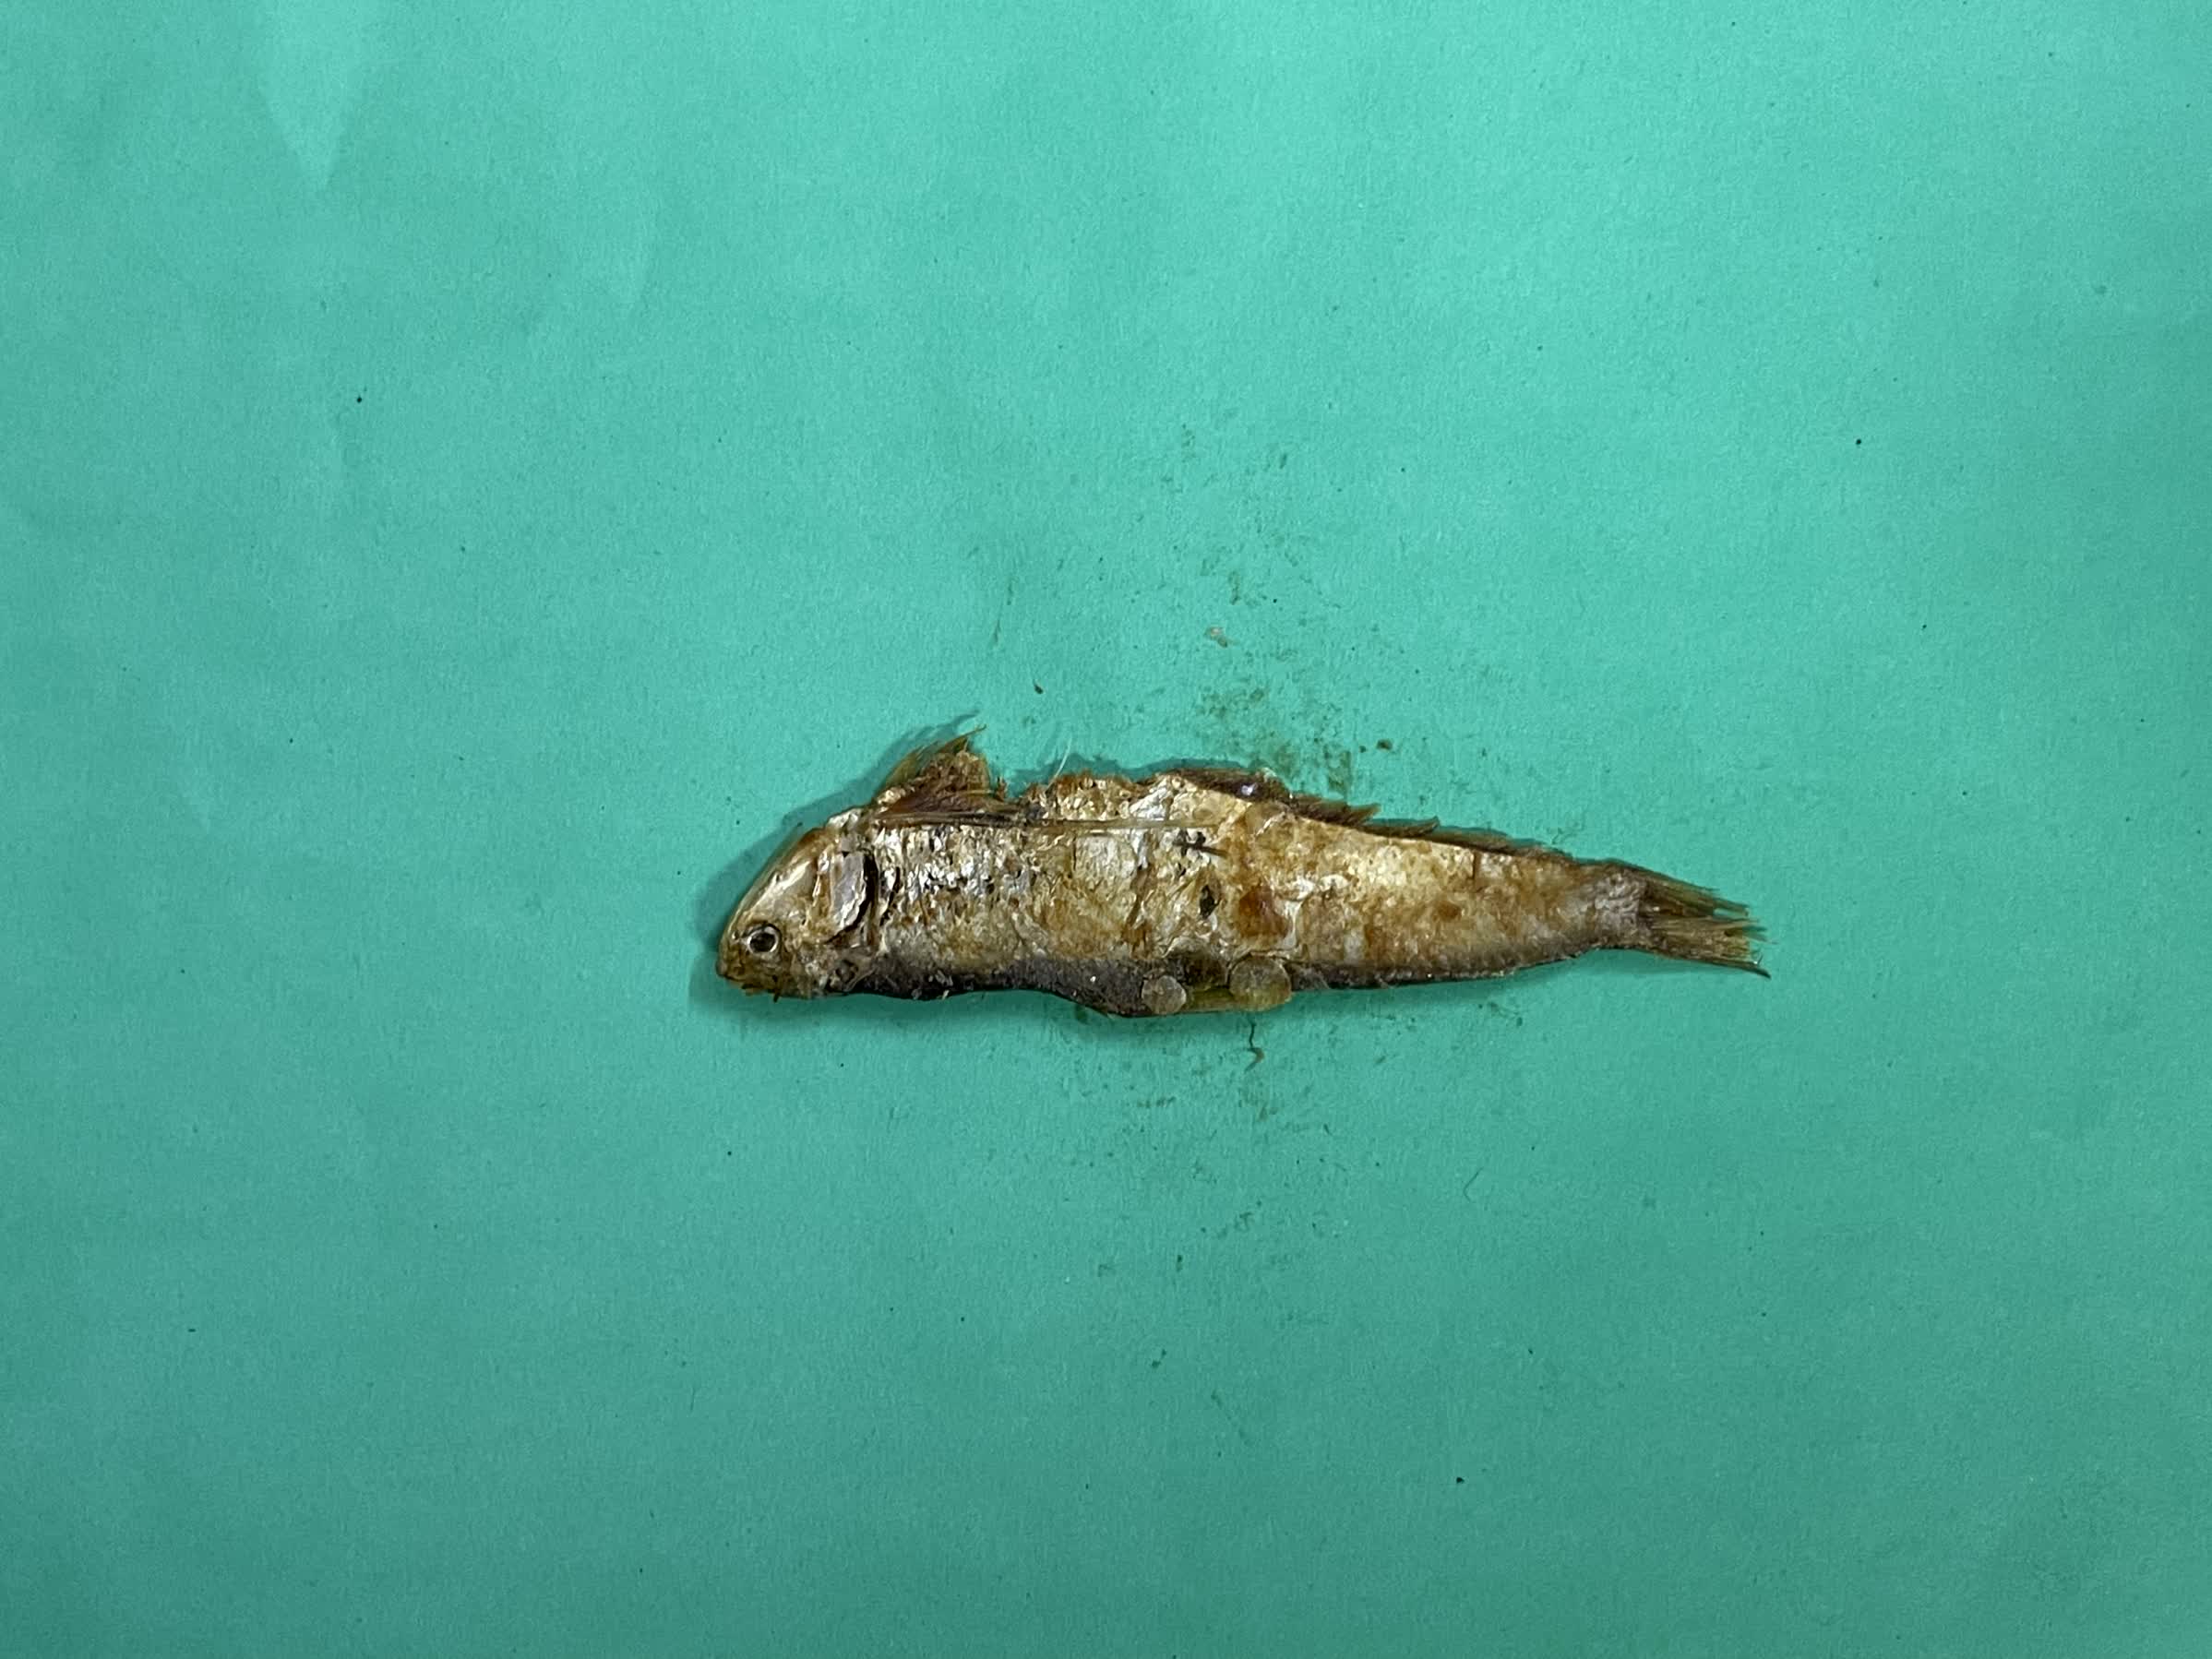
Species: Bashpata